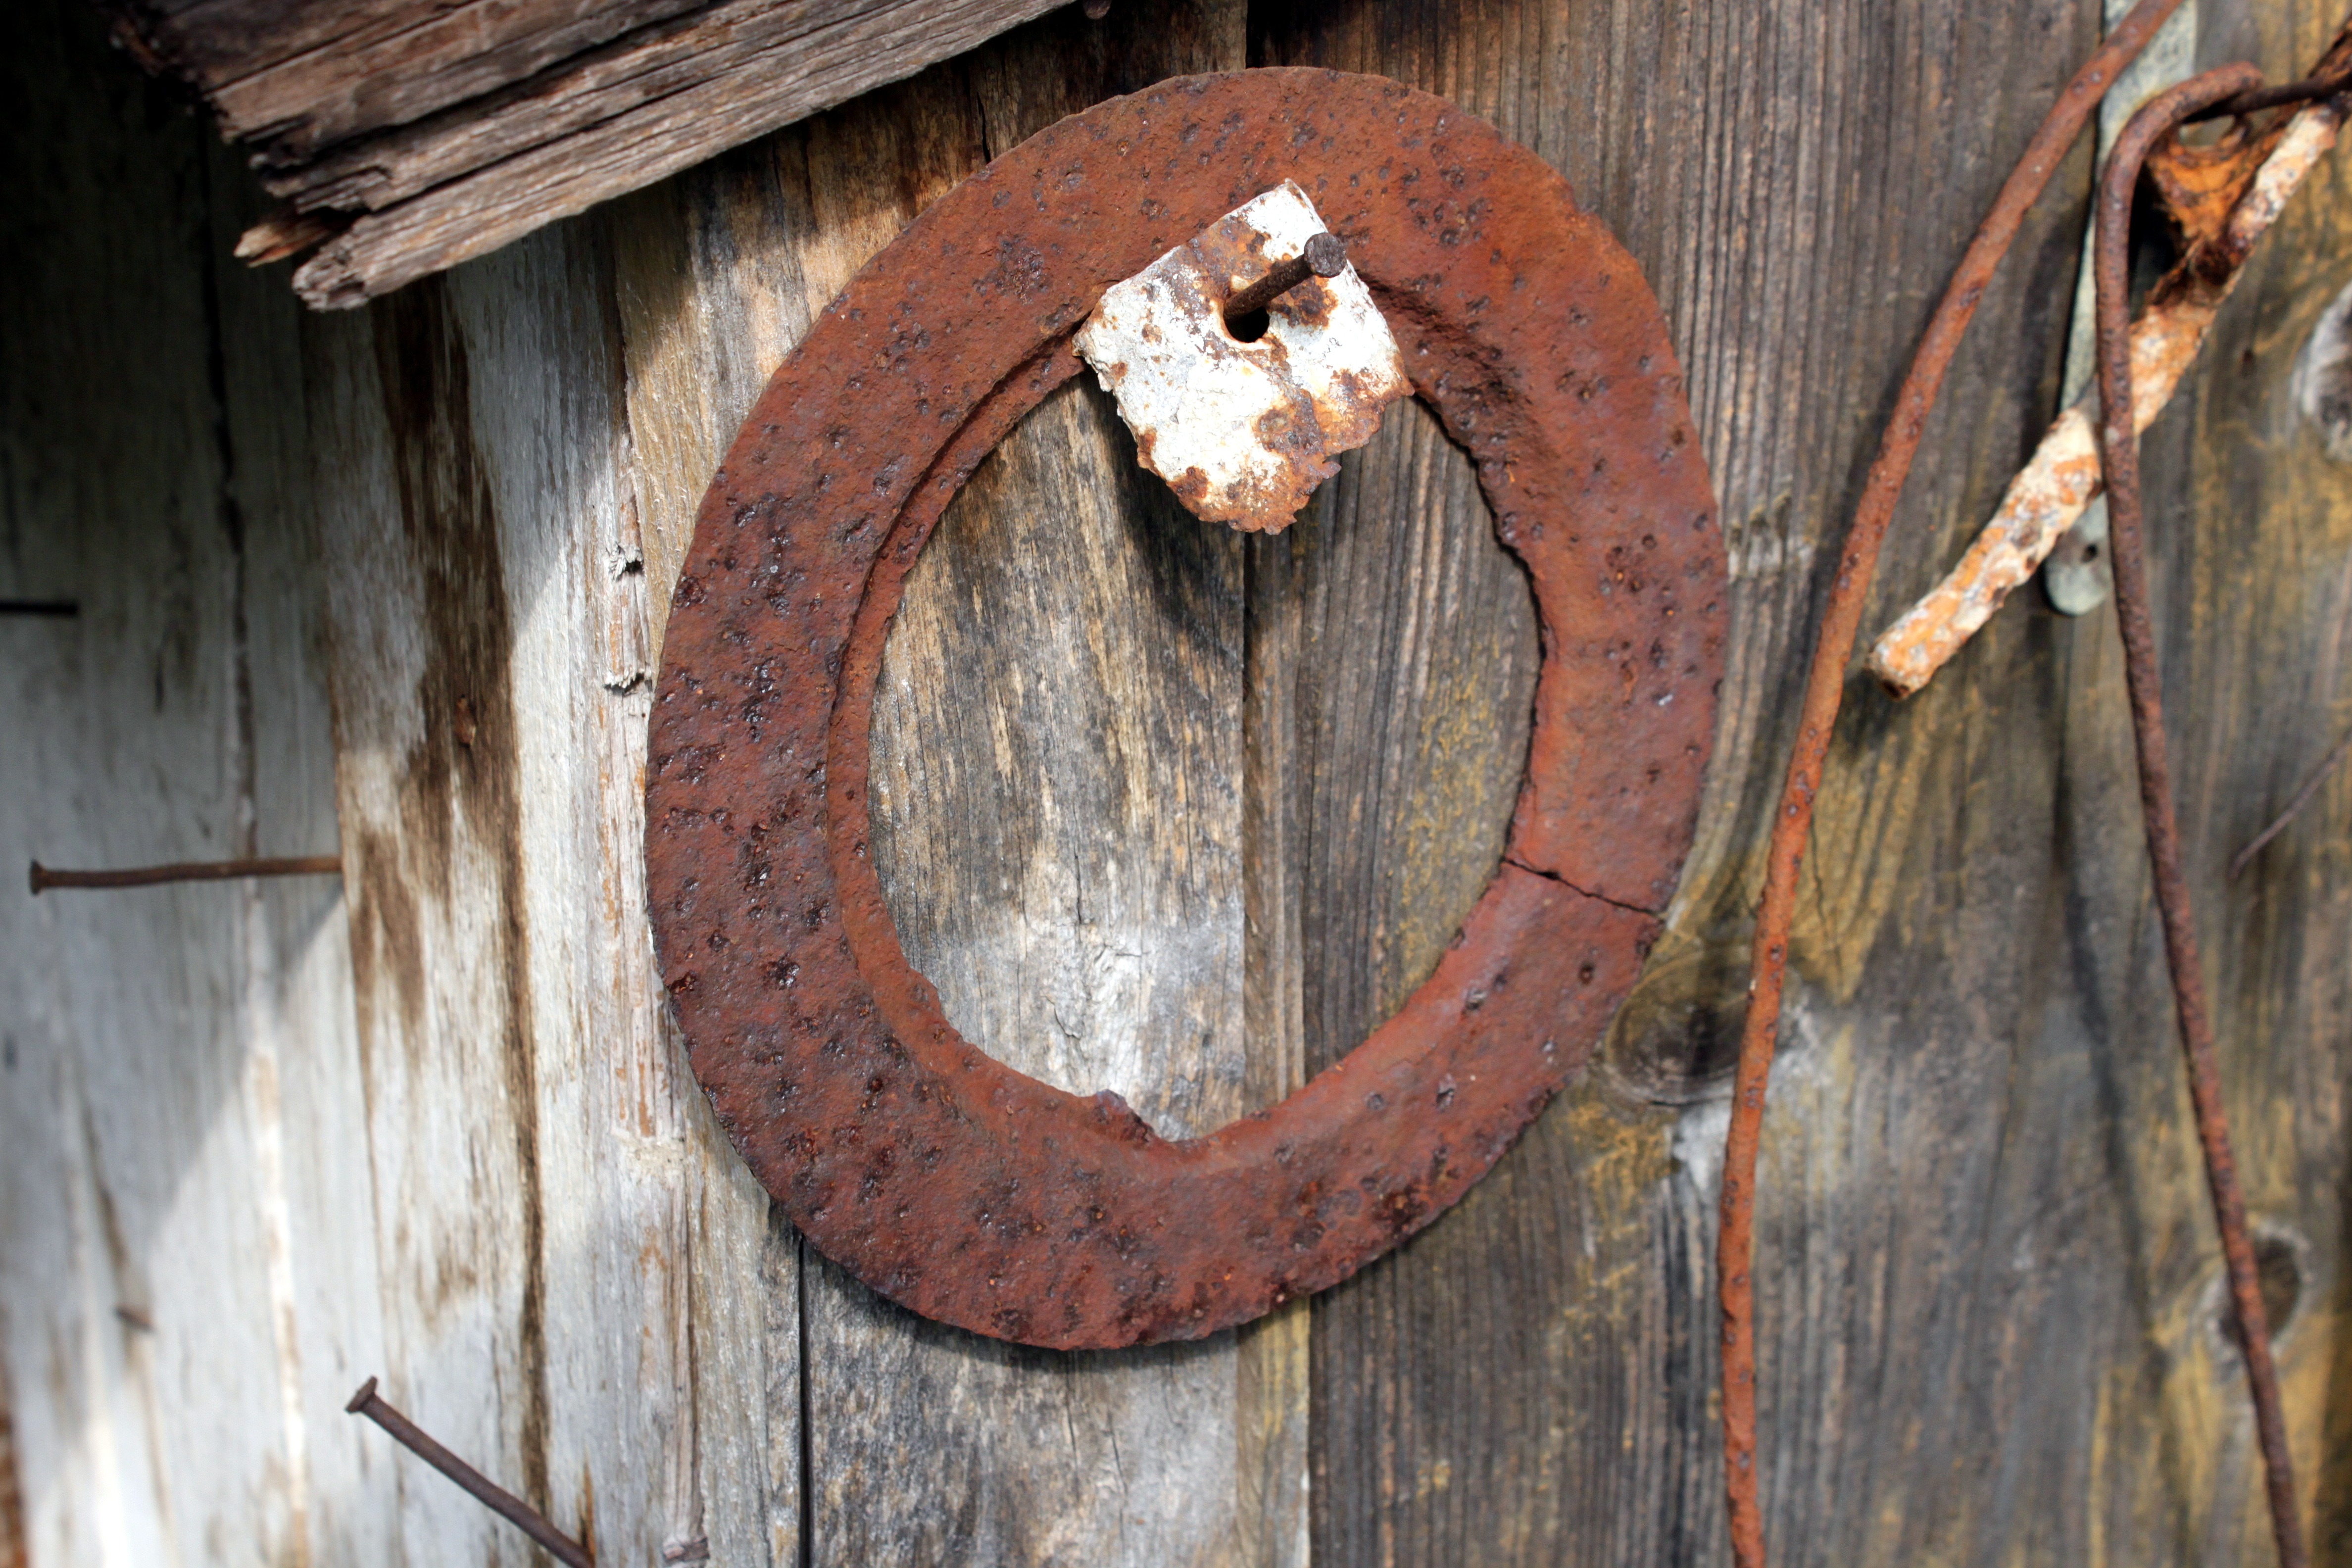
wood, antique, time, old, things, metal, objects, rusty, iron, carving, household, man made object